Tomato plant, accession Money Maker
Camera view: tilt-top (135 deg); turntable rotation: 270 degrees
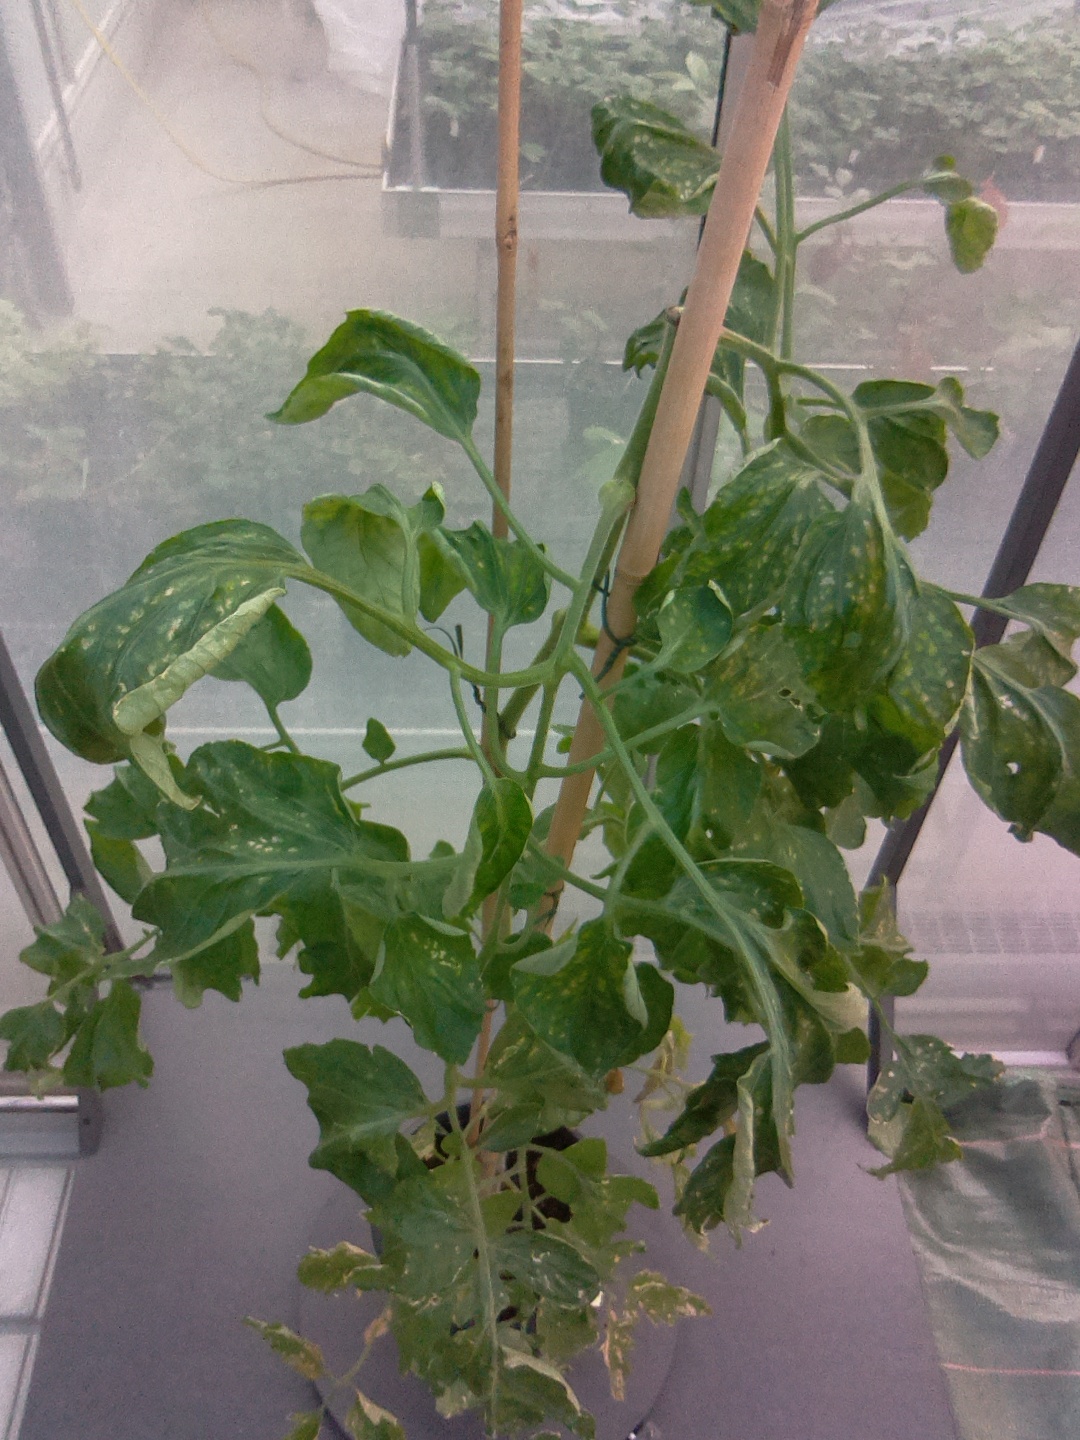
BBCH growth stage 29: 90%-100% Side shoots formed